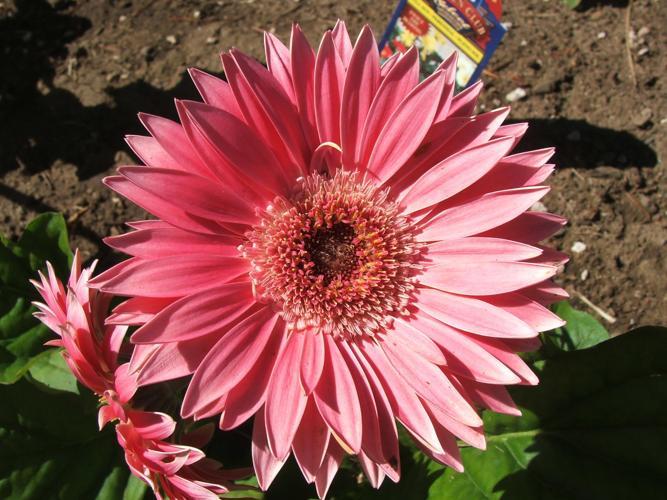
Label: barbeton daisy